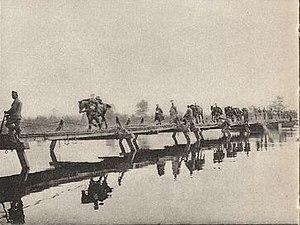
L’armée du Sud est une grande unité conjointe de l'Armée impériale allemande et de l'Armée austro-hongroise pendant la Première Guerre mondiale. Engagée sur le front de l'Est, elle combat principalement dans l'actuelle Ukraine entre 1915 et 1918.